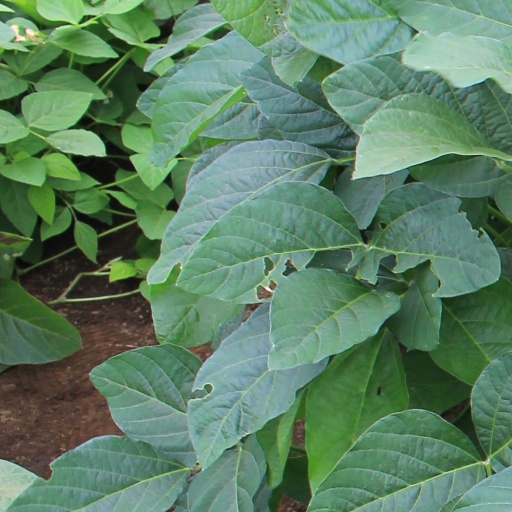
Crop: soybean